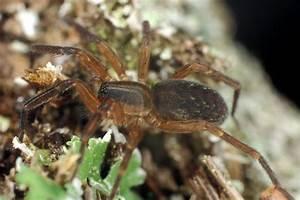
spider